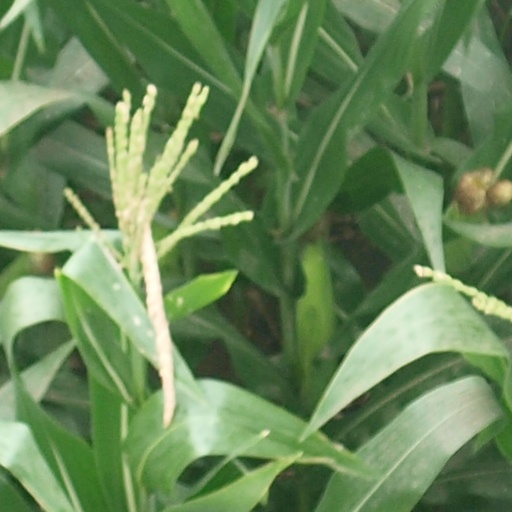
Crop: maize; corn